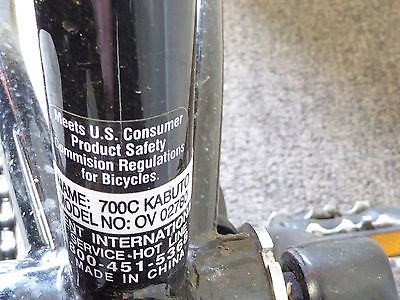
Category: bicycle